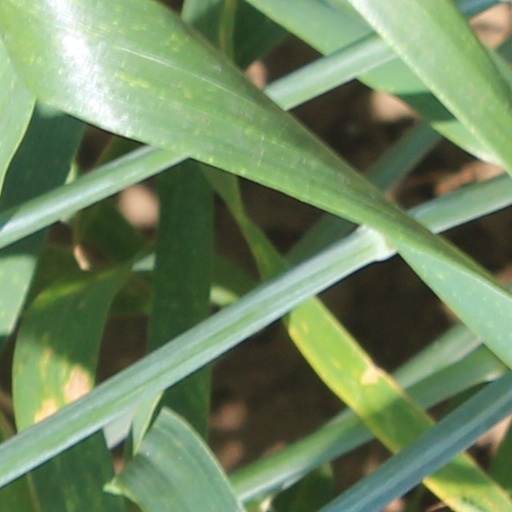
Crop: wheat